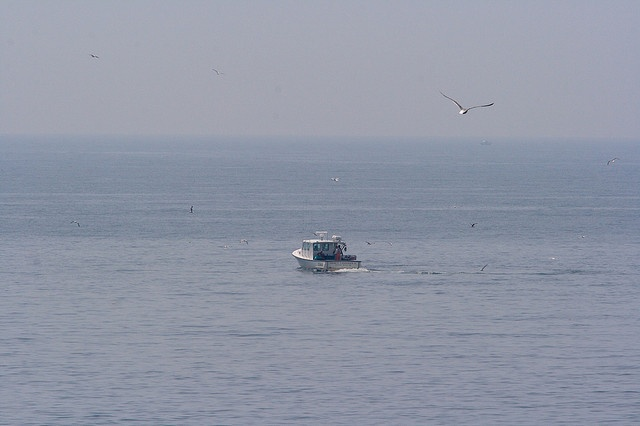
A small boat sailing in a body of water
A fishing boat is sailing out to the sea.
a single boat driving through the ocean with a bird flying by
A boat travels further out to sea as a bird flies by.
A power boat heads out to sea as a gull flies overhead.